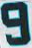
Number: 9